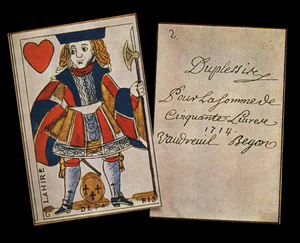
1714, Carte à jouer ayant une valeur de monnaie dans la colonie du Canada, utilisée lorsque la monnaie métallique vient à manquer. Crédit: COLLECTION NATIONALE DE MONNAIES, MUSÉE DE LA BANQUE DU CANADA
La monnaie de carte est une monnaie de nécessité apparue d'abord au Canada et devenue moyen de paiement par cours forcé sous le règne de Louis XIV en 1685. Cet instrument financier consisterait en la première tentative de monnaie fiduciaire française et nord-américaine.